Tjotter

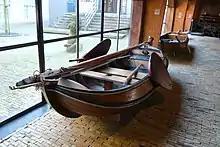
Tjotter "Hou Moed" from 1887 in the Zuiderzeemuseum

A tjotter is the smallest of the open round Fries sailing ships with a length on the stern not exceeding .